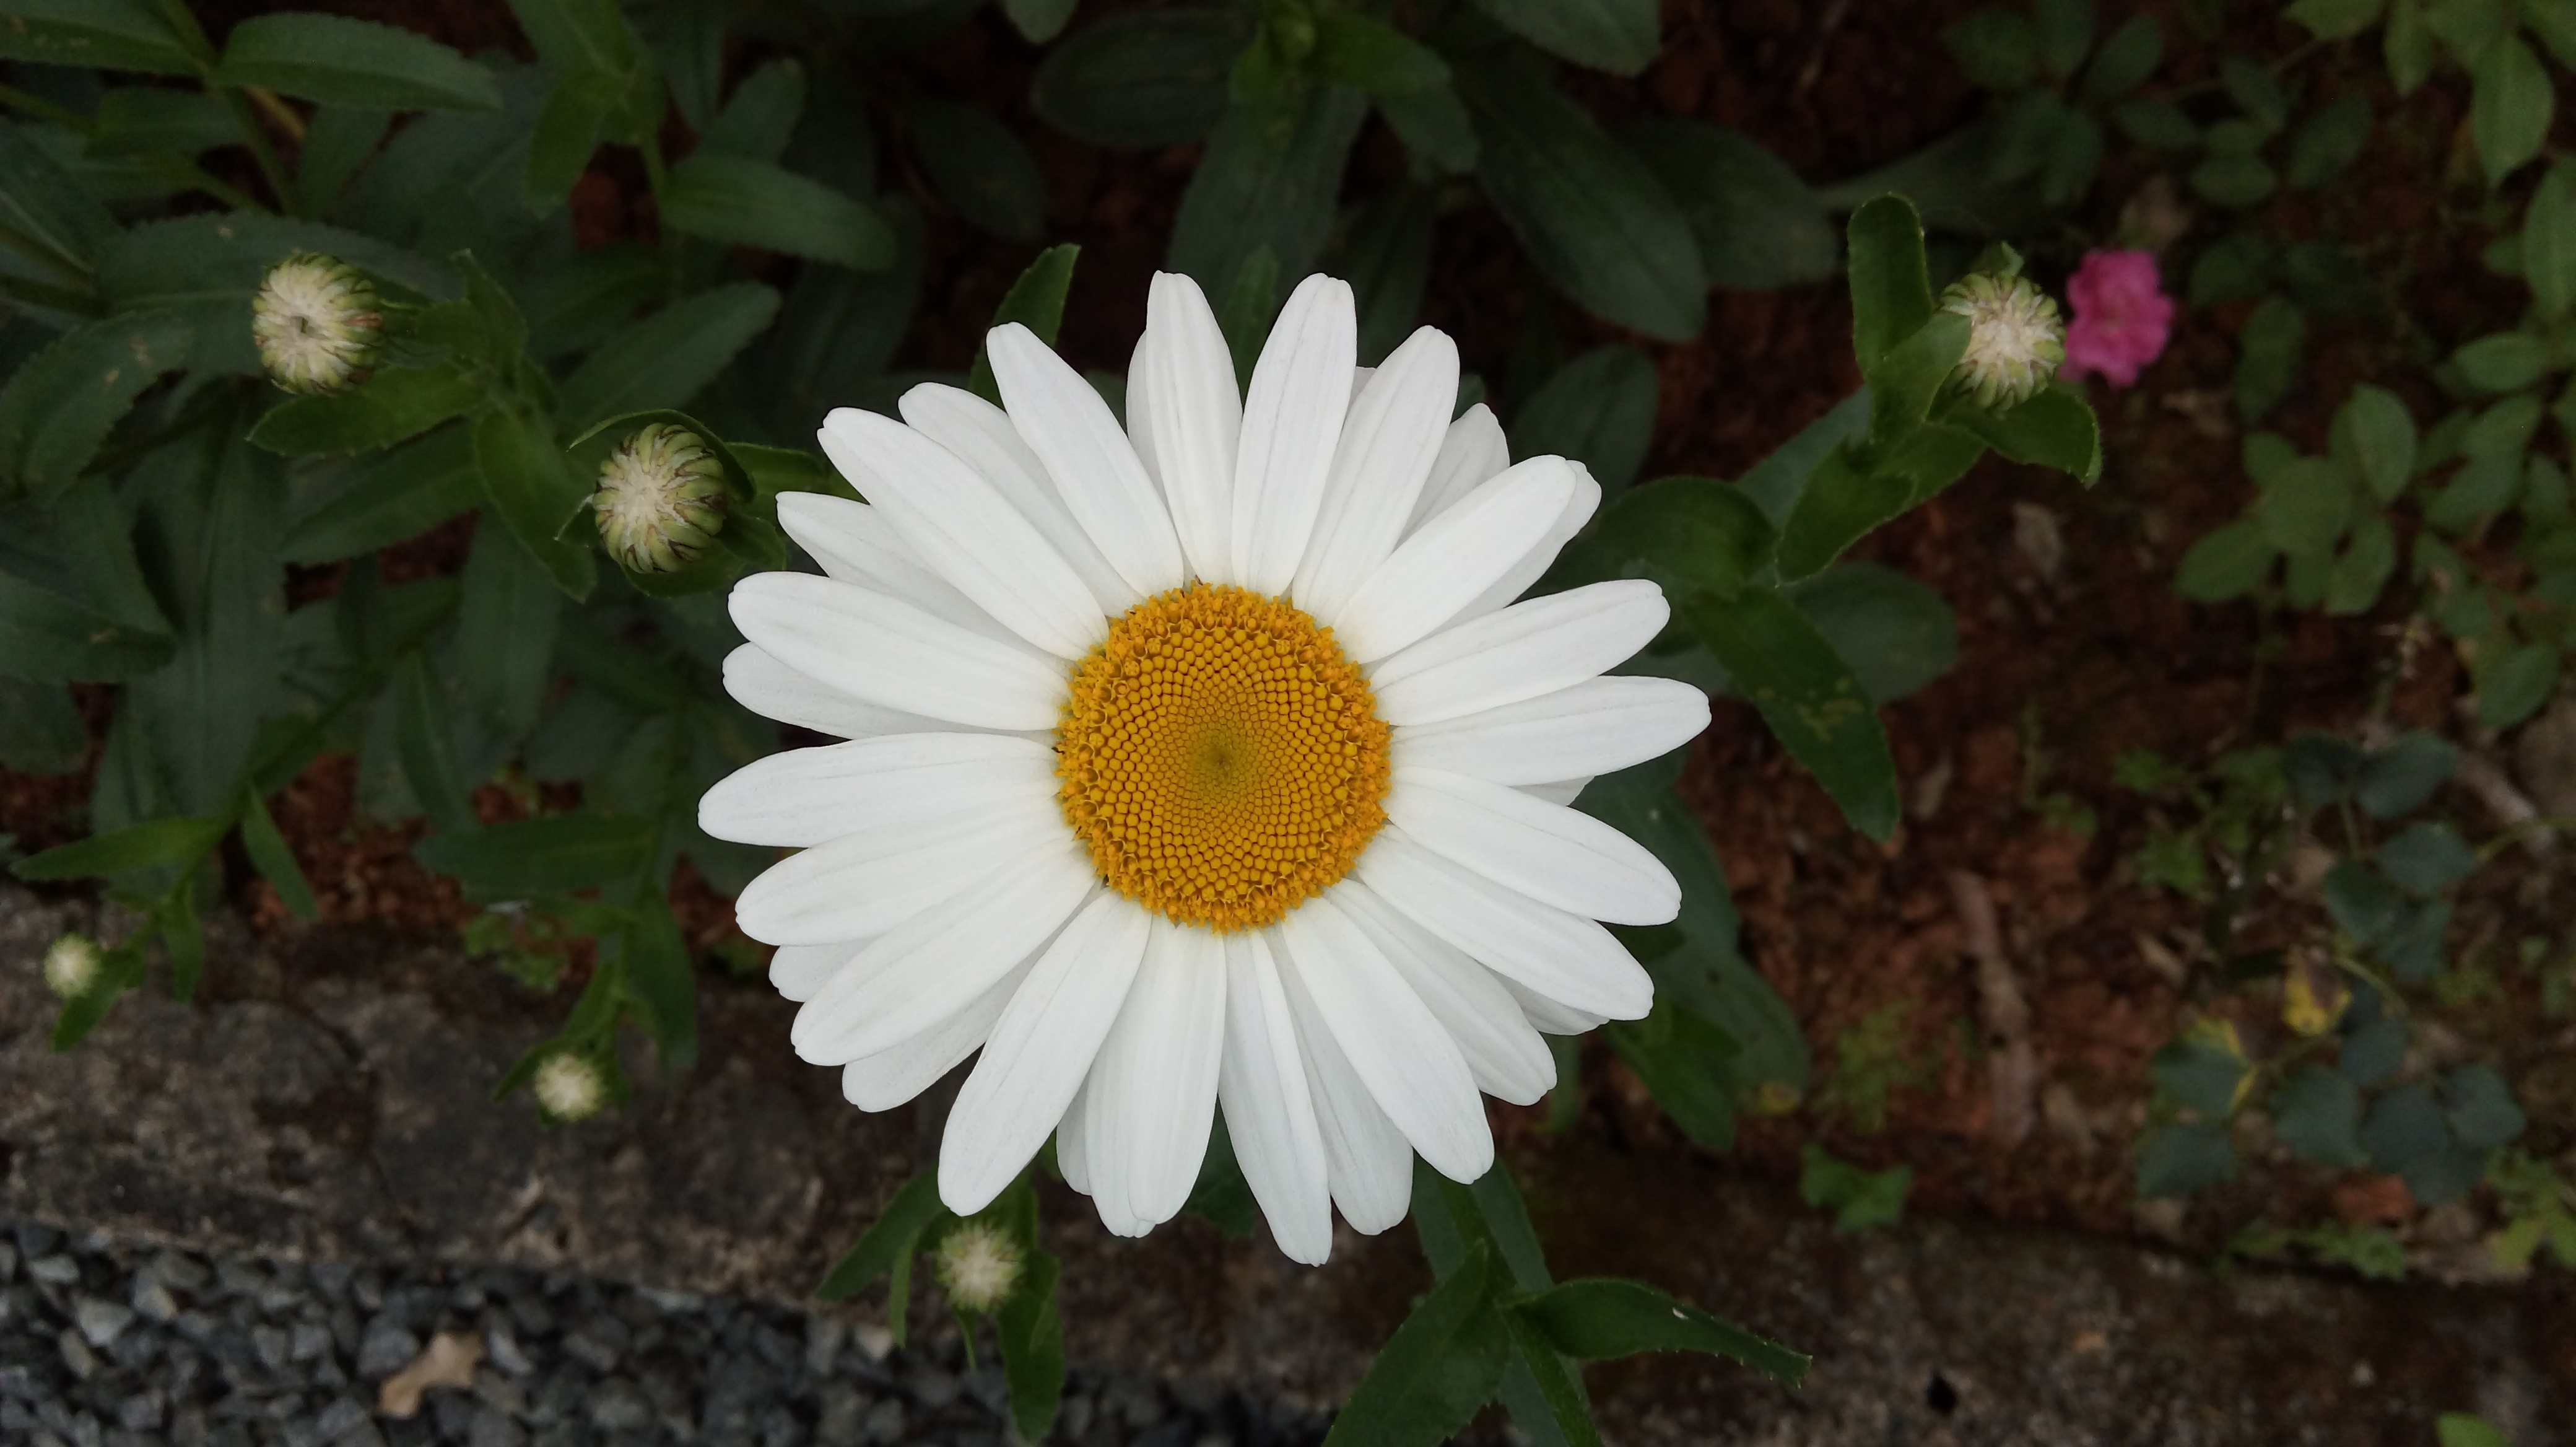
flower, nature, plant, flora, daisy, oxeye daisy, yellow, botany, land plant, petal, flowering plant, leaf, daisy family, marguerite daisy, macro photography, wildflower, plant stem, annual plant